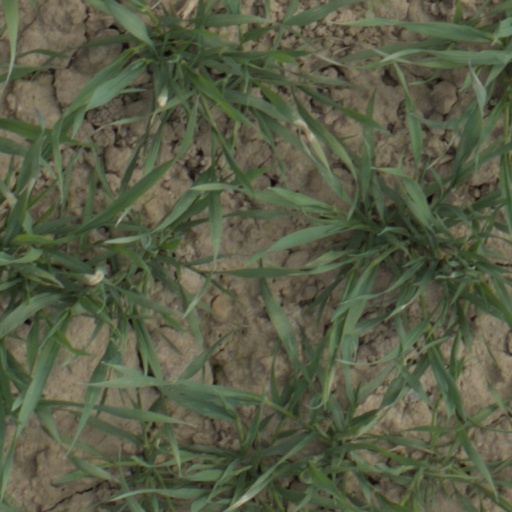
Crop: wheat